Maroon Creek Bridge

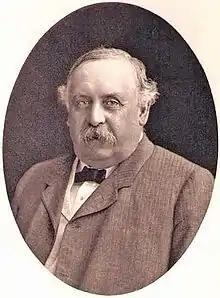
A sepia-toned oval portrait of a mustached man with a jacket and bowtie

Formed in 1883, the Midland had existed purely legally for its first four years since it lacked the money to actually build anything. That changed rapidly when James John Hagerman, an Easterner who had already grown rich from mining iron ore in Michigan and silver in Aspen, joined the railroad in 1885. By the end of the next year the Midland had laid of standard gauge track from Colorado Springs to Leadville. The Hagerman Tunnel, at the time the world's highest, got it across the Divide to Glenwood Springs, where it continued the line to Aspen.